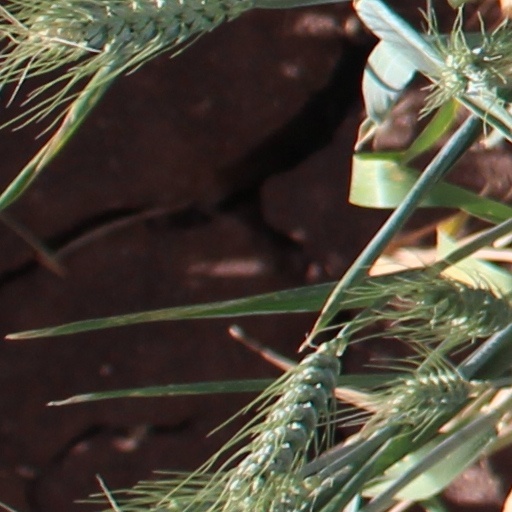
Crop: wheat